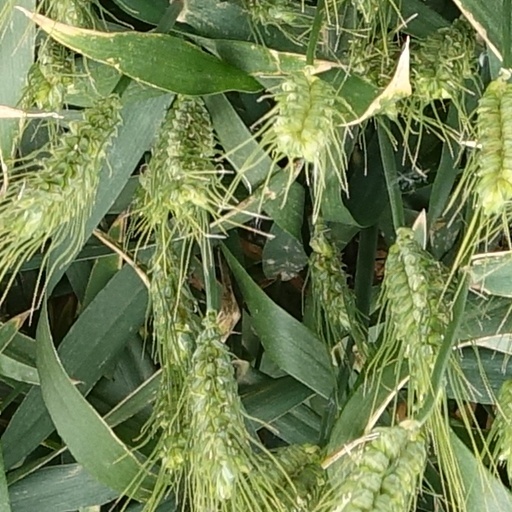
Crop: wheat